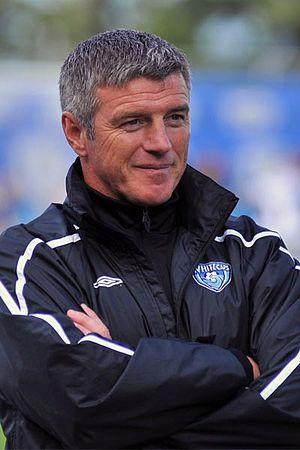
Colin Miller, né le 4 octobre 1964 à Hamilton en Écosse, est un joueur de soccer international canadien, qui évoluait au poste de défenseur reconverti en entraîneur.